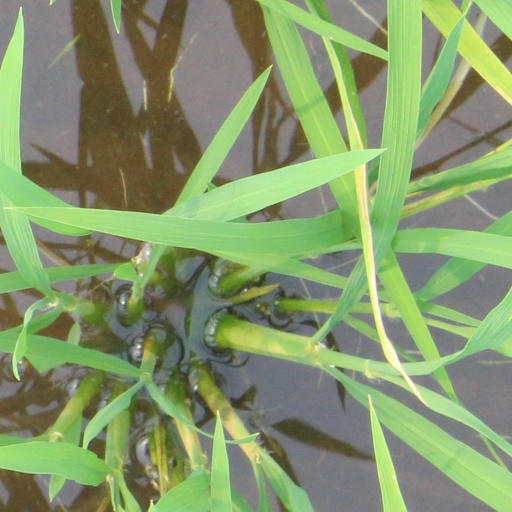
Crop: rice